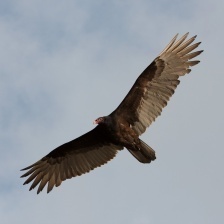
Species: TURKEY VULTURE
Scientific name: CATHARTES AURA
ImageNet parent category: vulture